Huandoval District

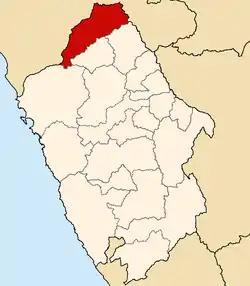

Huandoval District is one of eleven districts of the Pallasca Province in Peru.